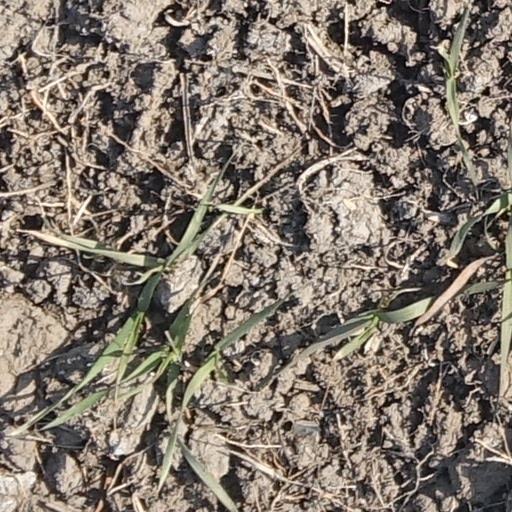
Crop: wheat